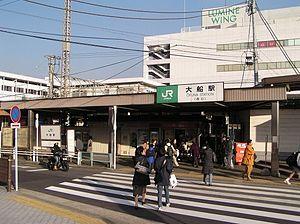
La gare d'Ōfuna est une gare ferroviaire située dans la ville de Kamakura, dans la préfecture de Kanagawa au Japon. La gare est desservie par les lignes de la JR East et par le Monorail Shōnan.